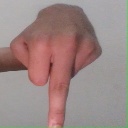
अक्षर: प